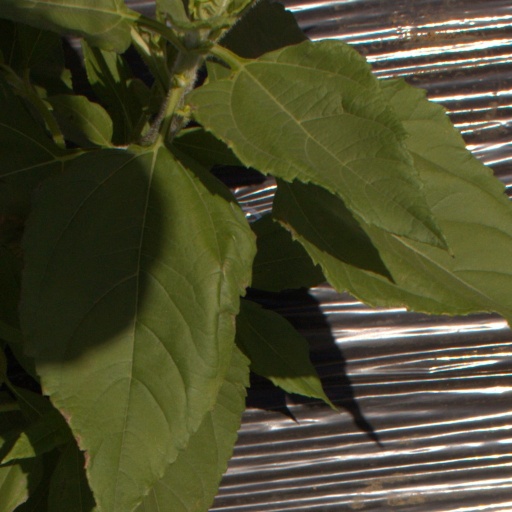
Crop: Jerusalem artichoke